Socialist realism

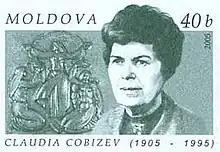
Cobizev featured on a stamp of Moldova

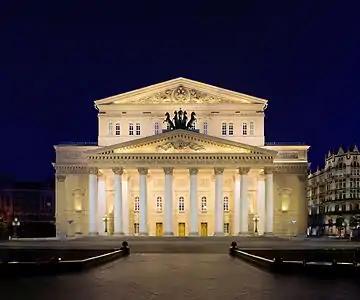
Photo of the Bolshoi Theater in Moscow

Hanns Eisler composed many workers' songs, marches, and ballads on current political topics such as "Song of Solidarity", "Song of the United Front", and "Song of the Comintern". He was a founder of a new style of revolutionary song for the masses. He also composed works in larger forms such as "Requiem for Lenin". Eisler's most important works include the cantatas "German Symphony", "Serenade of the Age" and "Song of Peace". Eisler combines features of revolutionary songs with varied expression. His symphonic music is known for its complex and subtle orchestration.